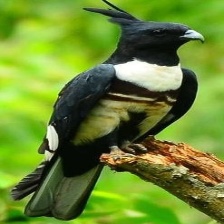
Species: BLACK BAZA
Scientific name: AVICEDA LEUPHOTES